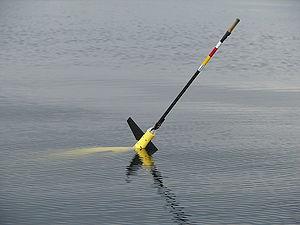
Un planeur sous-marin, ou glider sous-marin ou underwater glider ou encore glider AUV, est un appareil autonome, de mesure en milieu aquatique - le terme glider venant de l'anglais to glide signifiant planer. En effet un planeur sous-marin est muni de petites ailettes latérales et gère sa profondeur avec un système de ballasts comparable aux sous-marins.